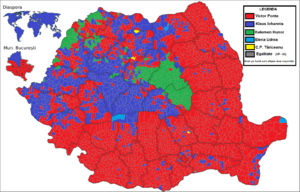
L'élection présidentielle roumaine de 2014 se tient les 2 et 16 novembre 2014 afin d’élire le président de la Roumanie.